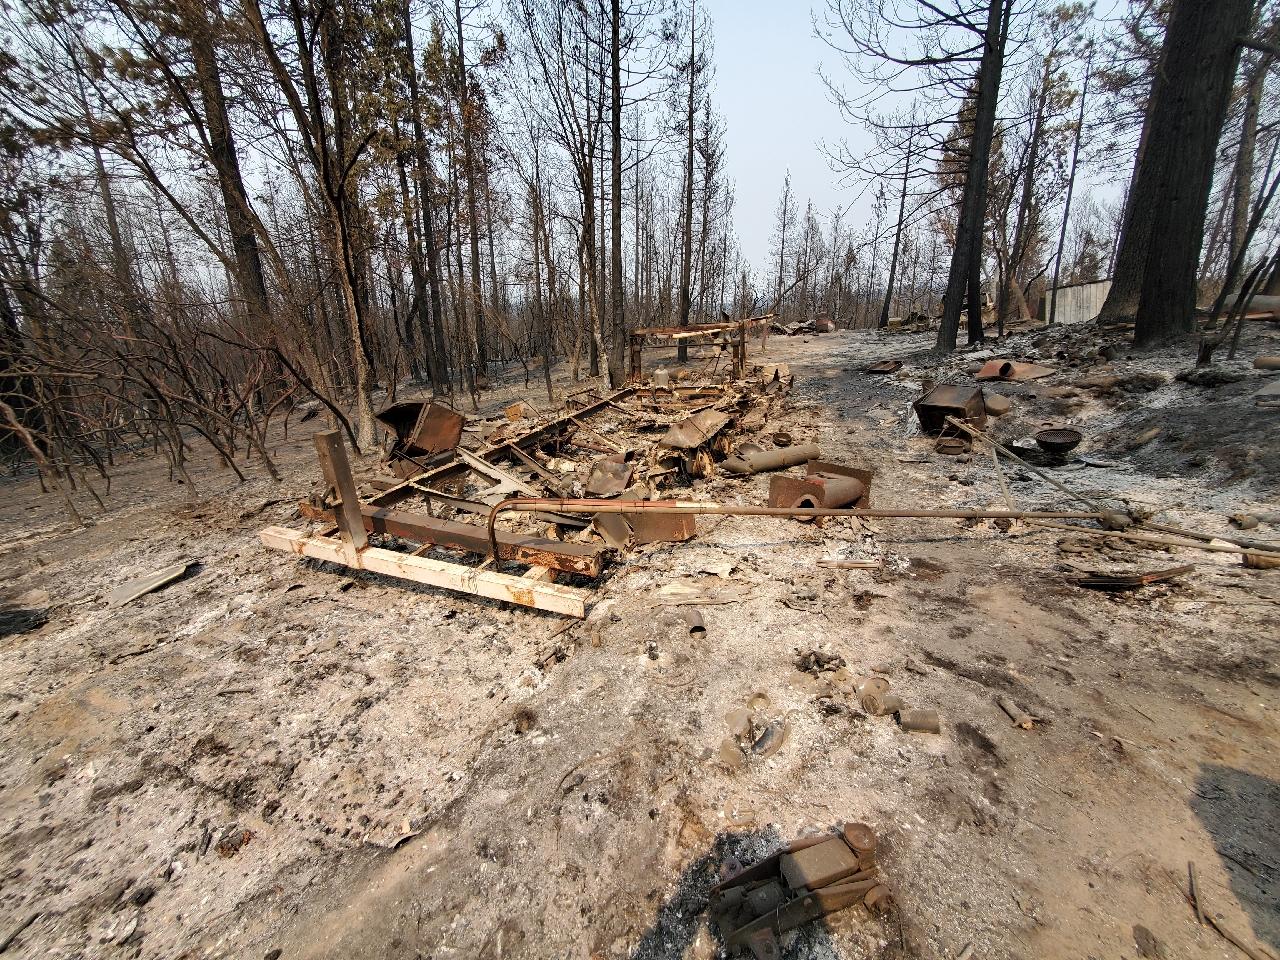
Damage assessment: destroyed